Airport Express (MTR)

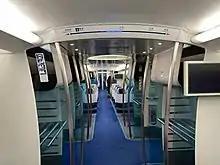
Inside the Airport Express with the Entry/Exit Path, along with the Baggage Compartments. The journey status can be seen from the overhead electronic strip map.

Fares on the Airport Express are substantially higher than main line fares; a separate fare system is used for this line. Single trip or same-day return trips between the Hong Kong, Kowloon and Tsing Yi stations to Airport station cost HK$130, HK$115 and HK$80 respectively. Return tickets within 30 days cost HK$215, HK$195, and HK$130 respectively. Tickets are available at all MTR stations and the MTR online booking service. Although there are no entry gates at Airport station, passengers must still buy tickets from the ticket machines located in the Arrivals Hall, on platform 1 of the airport before boarding the train or at destination platforms (as they will not be able to exit from their destination platform otherwise).